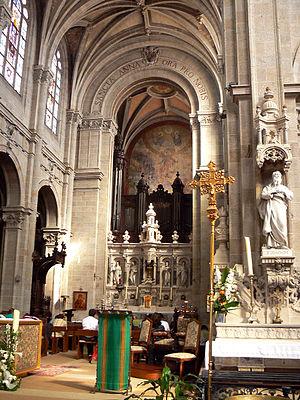
Chœur de la Basilique Sainte-Anne d'Auray et grandes-orgues Cavaillé-Coll (56).
Cette liste prend en compte les orgues de Bretagne classés uniquement, au titre objet ou immeuble, que ce soit pour leur buffet ou leur partie instrumentale et répertoriés dans la base Palissy des Monuments historiques de France. La section Reprises recense les modifications les plus importantes. Dans certains cas le classement du buffet intègre également la tribune. À défaut de précision, le classement est réputé acquis au titre objet mais les initiales I.D. signifient au titre Immeuble par Destination et I. au titre Immeuble.
Cet article recense les orgues protégés aux monuments historiques en Bretagne, France.